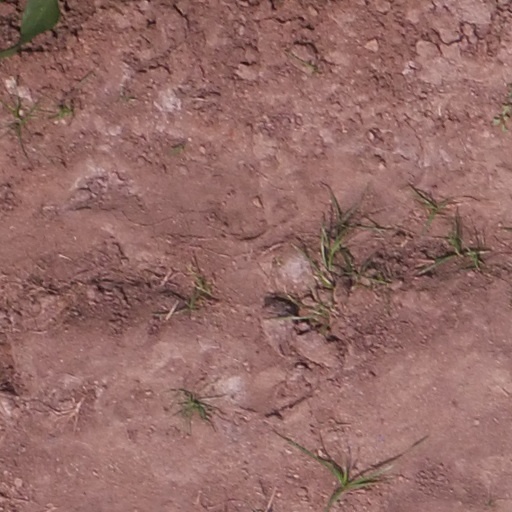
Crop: maize; corn